Jeepers Creepers (2001 film)

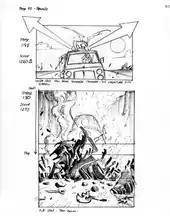
Brad Parker's storyboard of the film's original ending

Many film news sources believe "Jeepers Creepers" was loosely inspired by the case of Dennis DePue. In 1990, Coldwater, Michigan, siblings Ray and Marie Thornton witnessed DePue, who had already caught their attention after quickly driving past them moments prior, disposing of a blood-soaked blanket behind an abandoned schoolhouse. DePue then tailgated them for two miles, and after he drove off, the siblings returned to the schoolhouse to investigate, finding the blanket and reporting their findings to the police. The murder case and subsequent manhunt of DePue were featured on an episode of "Unsolved Mysteries" on March 20, 1991. The following day, DePue committed suicide during a shootout with police in Mississippi. The episode's reenactment of events, and details contained throughout, such as a license plate game that the Thorntons played, were deemed similar to the opening scenes of the film.